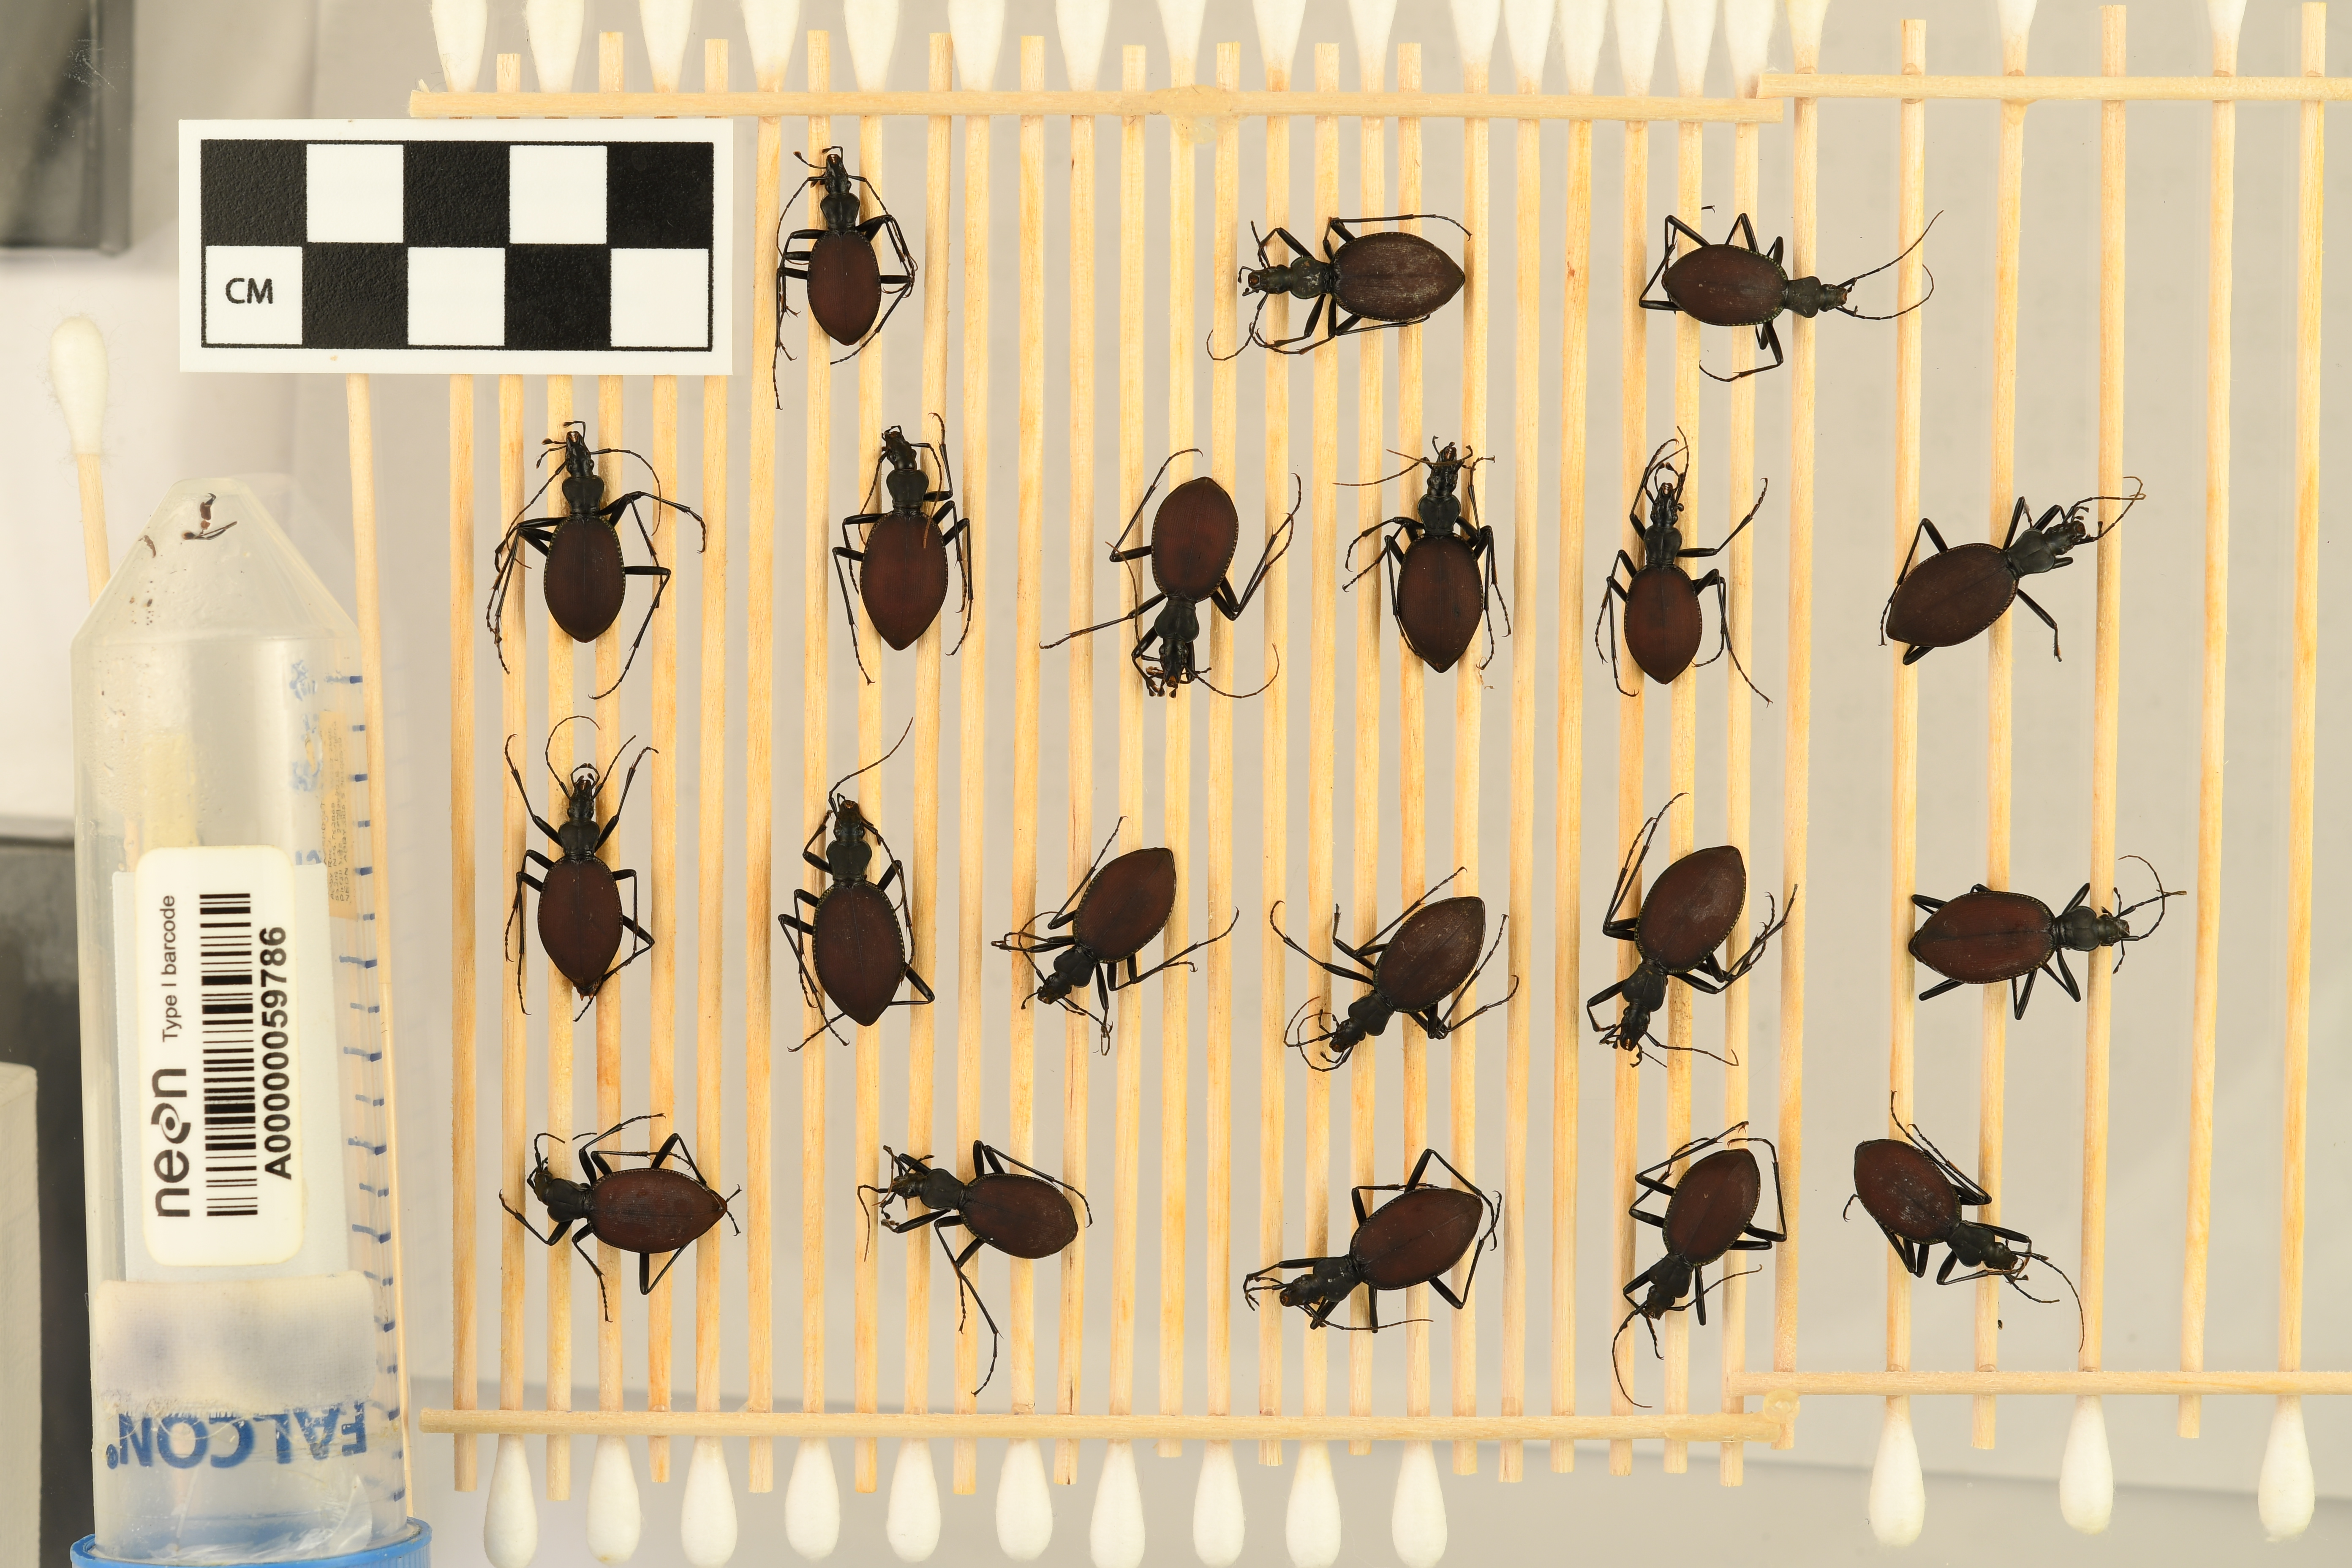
Scaphinotus angusticollis — Abby Road NEON, plot ABBY_006. Beetle 1, ElytraLength: 1.168 cm (lying flat: Yes)

Scaphinotus angusticollis — Abby Road NEON, plot ABBY_006. Beetle 1, ElytraWidth: 0.5774 cm (lying flat: Yes)

Scaphinotus angusticollis — Abby Road NEON, plot ABBY_006. Beetle 2, ElytraLength: 1.333 cm (lying flat: Yes)

Scaphinotus angusticollis — Abby Road NEON, plot ABBY_006. Beetle 2, ElytraWidth: 0.7179 cm (lying flat: Yes)

Scaphinotus angusticollis — Abby Road NEON, plot ABBY_006. Beetle 3, ElytraLength: 1.276 cm (lying flat: Yes)

Scaphinotus angusticollis — Abby Road NEON, plot ABBY_006. Beetle 3, ElytraWidth: 0.6187 cm (lying flat: Yes)

Scaphinotus angusticollis — Abby Road NEON, plot ABBY_006. Beetle 4, ElytraLength: 1.308 cm (lying flat: Yes)

Scaphinotus angusticollis — Abby Road NEON, plot ABBY_006. Beetle 4, ElytraWidth: 0.6411 cm (lying flat: Yes)

Scaphinotus angusticollis — Abby Road NEON, plot ABBY_006. Beetle 5, ElytraLength: 1.4 cm (lying flat: Yes)

Scaphinotus angusticollis — Abby Road NEON, plot ABBY_006. Beetle 5, ElytraWidth: 0.7069 cm (lying flat: Yes)

Scaphinotus angusticollis — Abby Road NEON, plot ABBY_006. Beetle 6, ElytraLength: 1.257 cm (lying flat: Yes)

Scaphinotus angusticollis — Abby Road NEON, plot ABBY_006. Beetle 6, ElytraWidth: 0.6688 cm (lying flat: Yes)

Scaphinotus angusticollis — Abby Road NEON, plot ABBY_006. Beetle 7, ElytraLength: 1.41 cm (lying flat: Yes)

Scaphinotus angusticollis — Abby Road NEON, plot ABBY_006. Beetle 7, ElytraWidth: 0.7051 cm (lying flat: Yes)

Scaphinotus angusticollis — Abby Road NEON, plot ABBY_006. Beetle 8, ElytraLength: 1.231 cm (lying flat: Yes)

Scaphinotus angusticollis — Abby Road NEON, plot ABBY_006. Beetle 8, ElytraWidth: 0.6283 cm (lying flat: Yes)

Scaphinotus angusticollis — Abby Road NEON, plot ABBY_006. Beetle 9, ElytraLength: 1.436 cm (lying flat: Yes)

Scaphinotus angusticollis — Abby Road NEON, plot ABBY_006. Beetle 9, ElytraWidth: 0.7013 cm (lying flat: Yes)

Scaphinotus angusticollis — Abby Road NEON, plot ABBY_006. Beetle 10, ElytraLength: 1.334 cm (lying flat: Yes)

Scaphinotus angusticollis — Abby Road NEON, plot ABBY_006. Beetle 10, ElytraWidth: 0.6667 cm (lying flat: Yes)

Scaphinotus angusticollis — Abby Road NEON, plot ABBY_006. Beetle 11, ElytraLength: 1.461 cm (lying flat: Yes)

Scaphinotus angusticollis — Abby Road NEON, plot ABBY_006. Beetle 11, ElytraWidth: 0.7617 cm (lying flat: Yes)

Scaphinotus angusticollis — Abby Road NEON, plot ABBY_006. Beetle 12, ElytraLength: 1.305 cm (lying flat: Yes)

Scaphinotus angusticollis — Abby Road NEON, plot ABBY_006. Beetle 12, ElytraWidth: 0.6747 cm (lying flat: Yes)

Scaphinotus angusticollis — Abby Road NEON, plot ABBY_006. Beetle 13, ElytraLength: 1.396 cm (lying flat: Yes)

Scaphinotus angusticollis — Abby Road NEON, plot ABBY_006. Beetle 13, ElytraWidth: 0.6708 cm (lying flat: Yes)

Scaphinotus angusticollis — Abby Road NEON, plot ABBY_006. Beetle 14, ElytraLength: 1.429 cm (lying flat: Yes)

Scaphinotus angusticollis — Abby Road NEON, plot ABBY_006. Beetle 14, ElytraWidth: 0.7325 cm (lying flat: Yes)

Scaphinotus angusticollis — Abby Road NEON, plot ABBY_006. Beetle 15, ElytraLength: 1.431 cm (lying flat: Yes)

Scaphinotus angusticollis — Abby Road NEON, plot ABBY_006. Beetle 15, ElytraWidth: 0.7189 cm (lying flat: Yes)

Scaphinotus angusticollis — Abby Road NEON, plot ABBY_006. Beetle 16, ElytraLength: 1.385 cm (lying flat: No)

Scaphinotus angusticollis — Abby Road NEON, plot ABBY_006. Beetle 16, ElytraWidth: 0.7055 cm (lying flat: No)

Scaphinotus angusticollis — Abby Road NEON, plot ABBY_006. Beetle 17, ElytraLength: 1.221 cm (lying flat: Yes)

Scaphinotus angusticollis — Abby Road NEON, plot ABBY_006. Beetle 17, ElytraWidth: 0.6447 cm (lying flat: Yes)

Scaphinotus angusticollis — Abby Road NEON, plot ABBY_006. Beetle 18, ElytraLength: 1.422 cm (lying flat: Yes)

Scaphinotus angusticollis — Abby Road NEON, plot ABBY_006. Beetle 18, ElytraWidth: 0.7052 cm (lying flat: Yes)

Scaphinotus angusticollis — Abby Road NEON, plot ABBY_006. Beetle 19, ElytraLength: 1.288 cm (lying flat: Yes)

Scaphinotus angusticollis — Abby Road NEON, plot ABBY_006. Beetle 19, ElytraWidth: 0.6376 cm (lying flat: Yes)

Scaphinotus angusticollis — Abby Road NEON, plot ABBY_006. Beetle 20, ElytraLength: 1.281 cm (lying flat: Yes)

Scaphinotus angusticollis — Abby Road NEON, plot ABBY_006. Beetle 20, ElytraWidth: 0.6633 cm (lying flat: Yes)